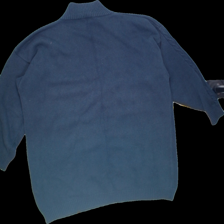
View: back
Type: Sweater
Category: Ladies
Brand: Not Applicable
Colors: Blue, White
Material: 100%cotton
Pattern: Geometric print
Size: XL
Trend: No trend
Stains: Yes
Price range: <50
Recommended usage: Export